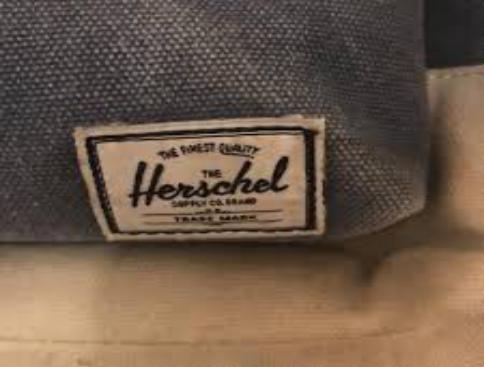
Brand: Herschel Supply
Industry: Clothes